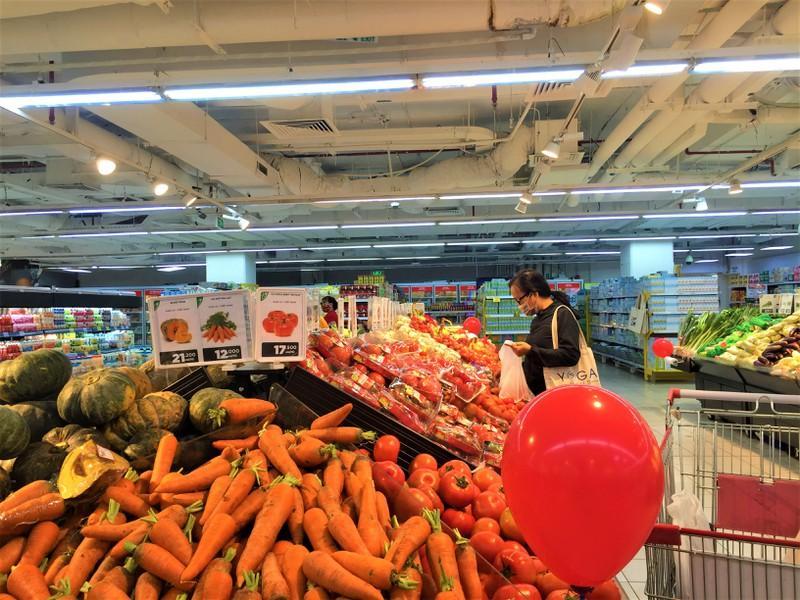
người phụ nữ đang đeo bên hông một chiếc túi màu trắng